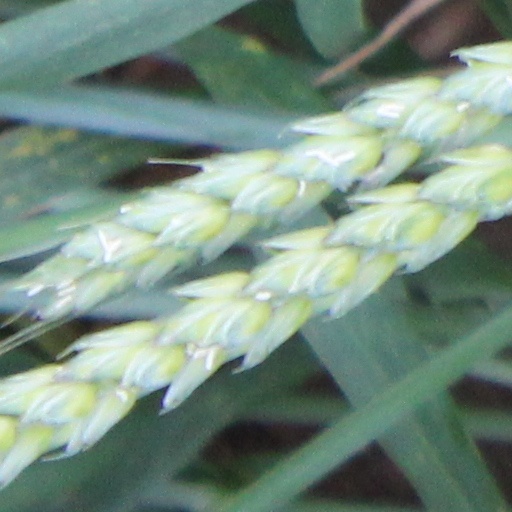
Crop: wheat